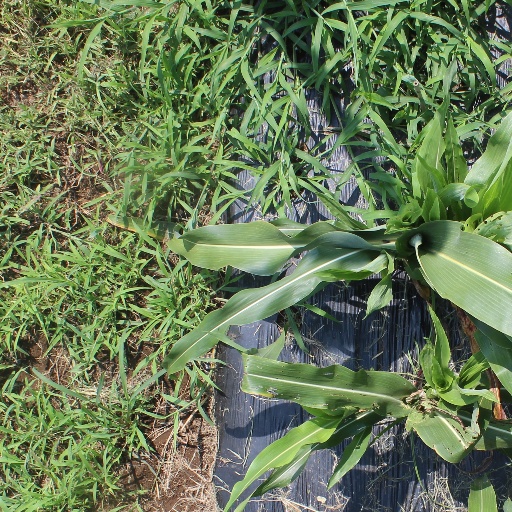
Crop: sorghum